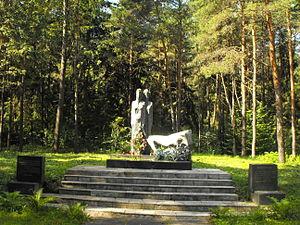
Le Ghetto de Lida — est le quartier où ont été forcés de se rassembler les Juifs de Lida et des villages environnants,